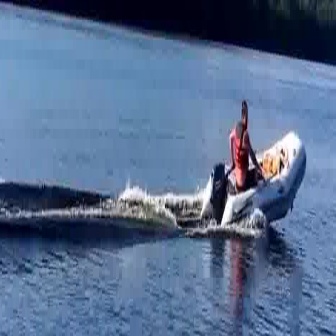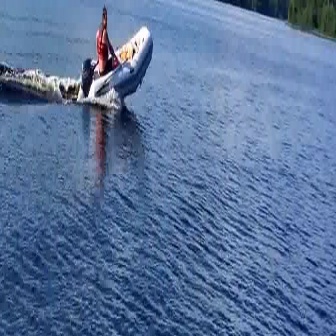
  Please identify the target specified by the bounding box [197,124,306,233] in the first image and locate it in the second image. Return the coordinates in [x_min,y_min,x_max,y_max] format.
Answer: [75,21,153,99]